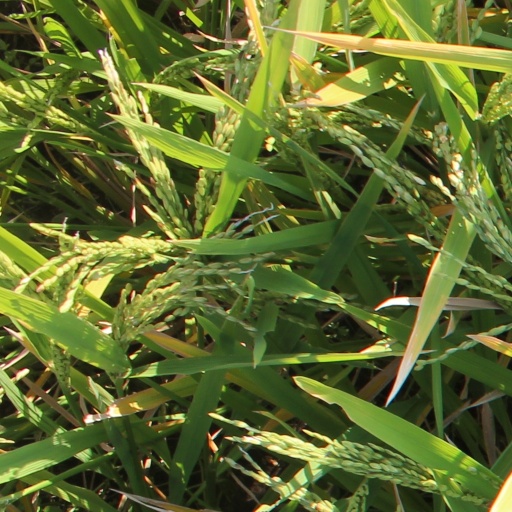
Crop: rice